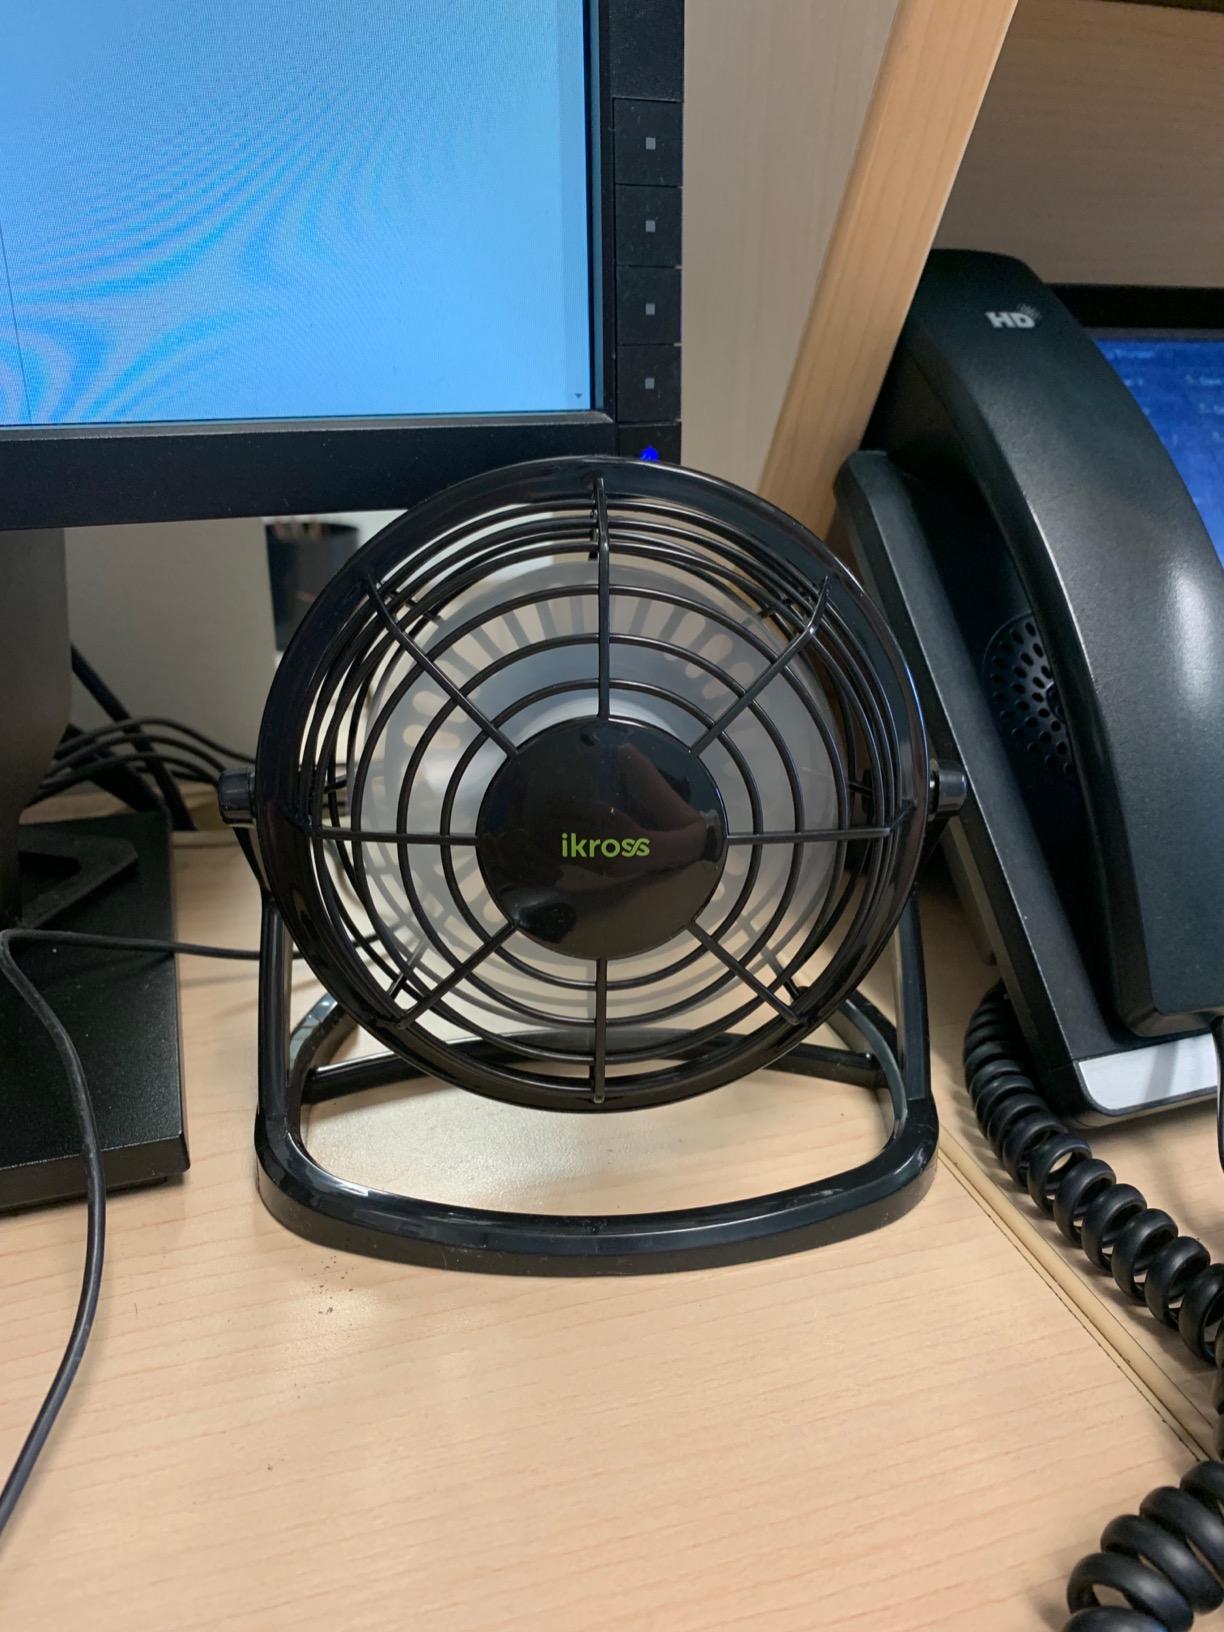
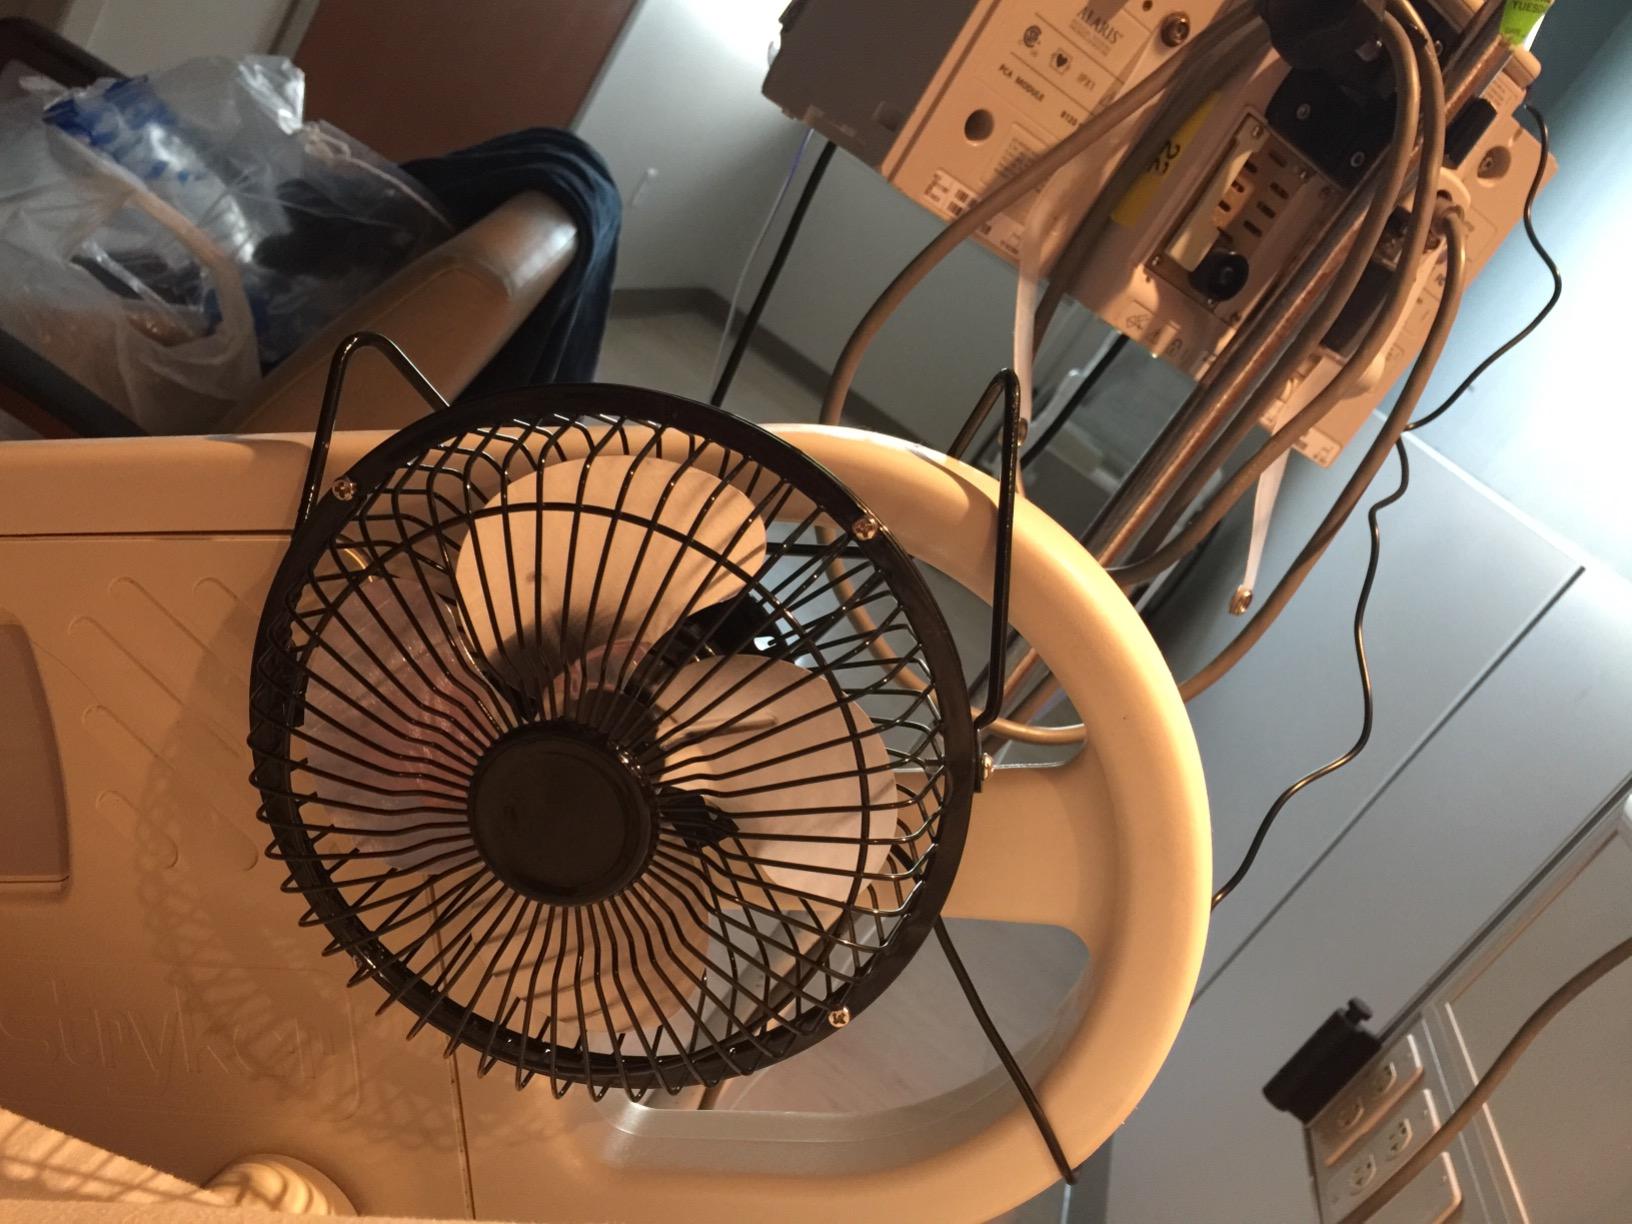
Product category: fan
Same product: no